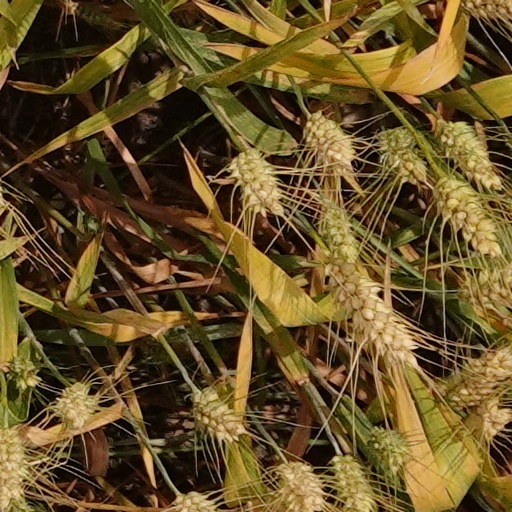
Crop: wheat